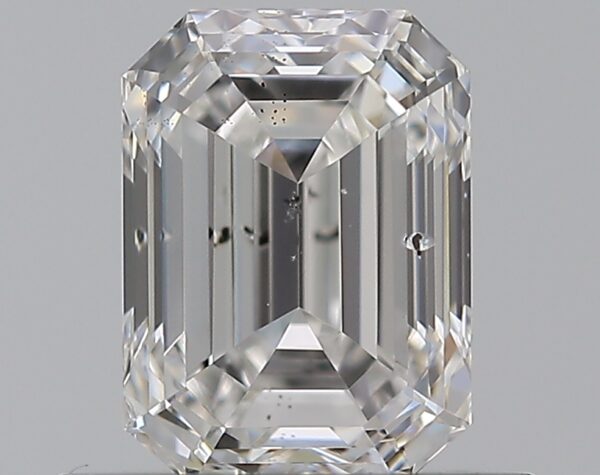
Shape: emerald
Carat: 0.72
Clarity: SI2
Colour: F
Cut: EX
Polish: VG
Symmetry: VG
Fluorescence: N
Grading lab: GIA
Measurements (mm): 5.89 x 4.33 x 2.97